Régional Saignelégier–Glovelier

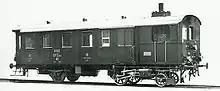
Steam railcar CFZm 1/3 no. 4 on delivery in 1910.

Haulage of the poorly occupied passenger trains by steam locomotives was very costly. Therefore, the RSC procured a CFZm 1/3 steam railcar in 1910 and another in 1913 from SLM for one-man operation. The extremely economical vehicles were equipped with a passenger, a luggage and a postal compartment. The same railcars were also acquired by the Huttwil–Eriswil railway ("Huttwil-Eriswil-Bahn", HEB) and the Ramsei-Sumiswald-Huttwil-Bahn (RSHB).